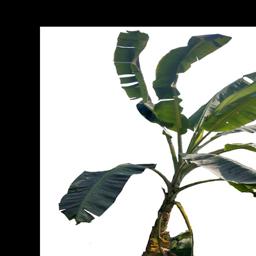
Label: MALBHOG LEAF